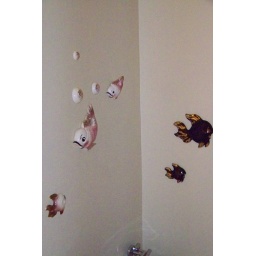
The walls will be white and I hope to have them covered in ceramic fish!